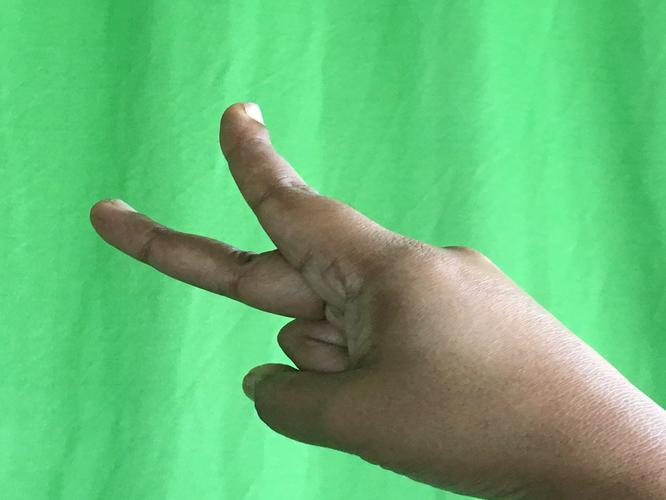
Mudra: Katrimukha
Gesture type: single_hand